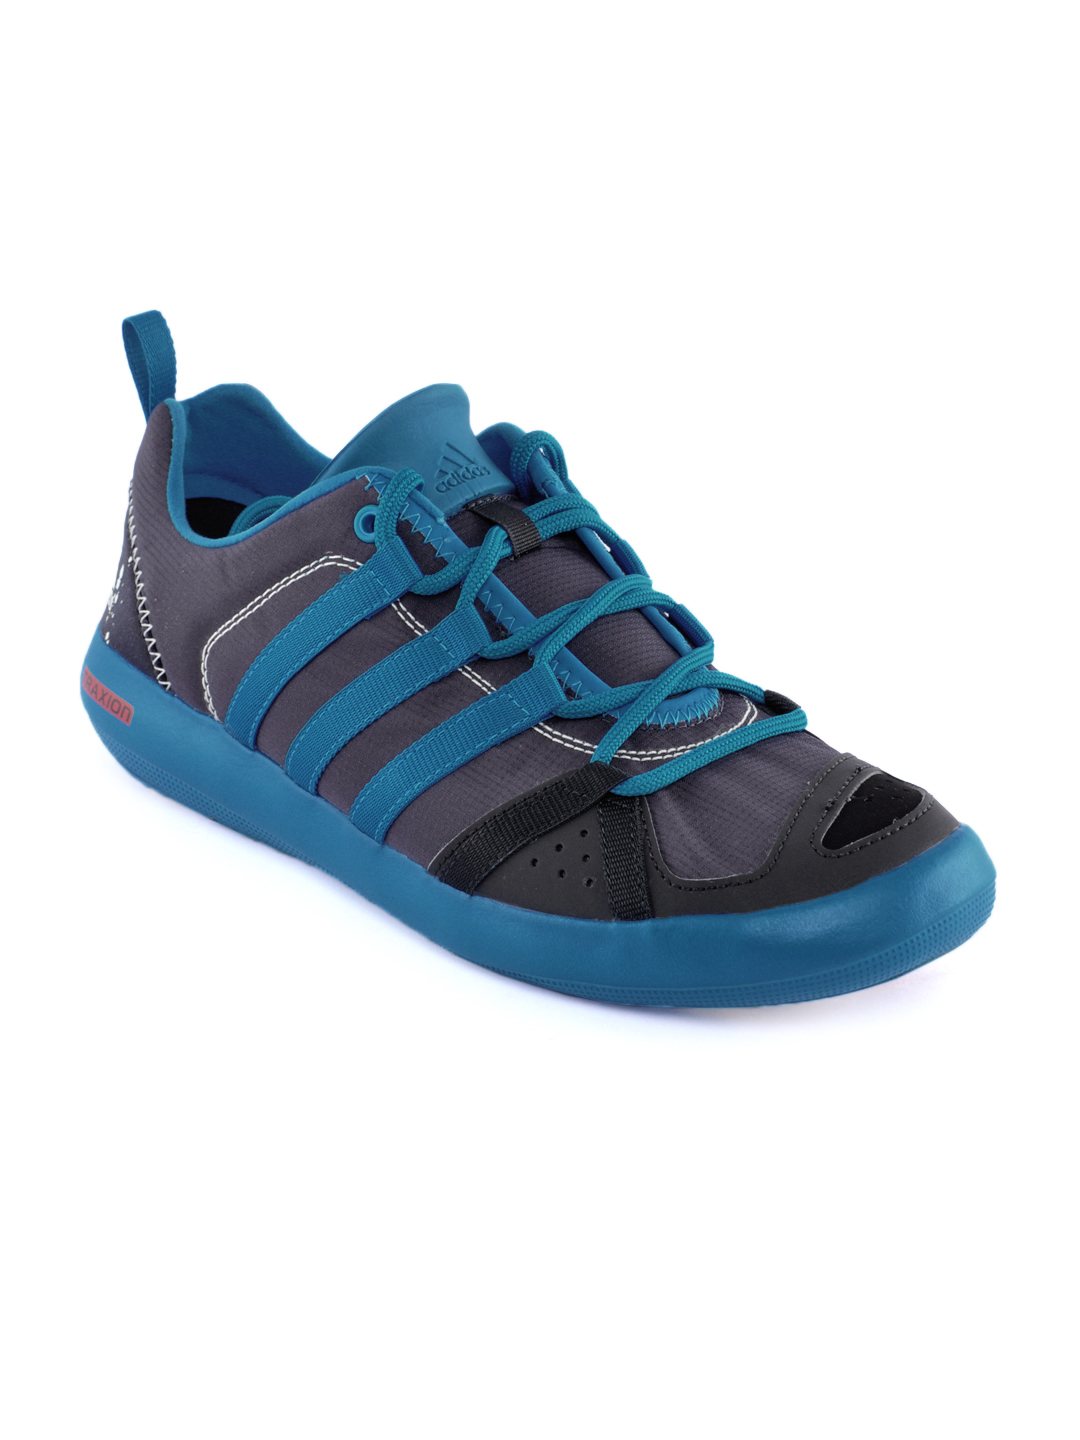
ADIDAS Men Boat Sickline Blue Sports Shoes
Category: Footwear / Shoes / Sports Shoes
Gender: Men
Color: Blue
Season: Summer 2012
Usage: Sports